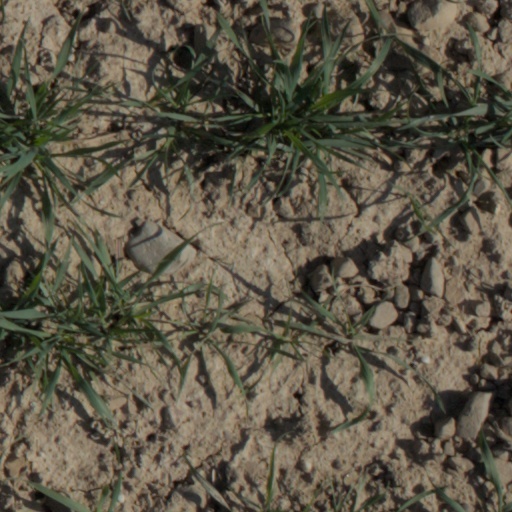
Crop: wheat